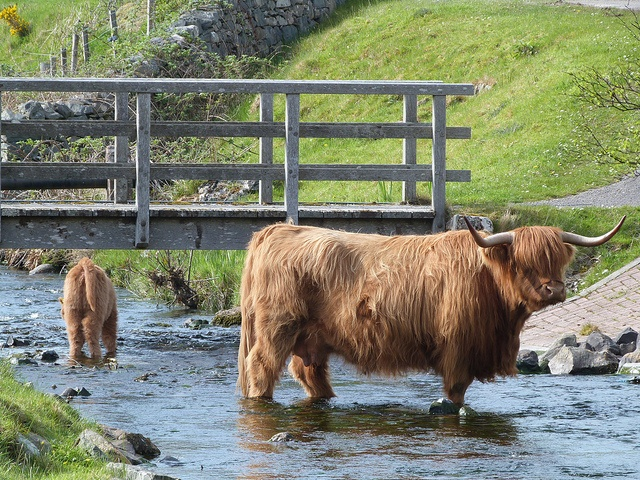
A longhorn stands in a stream with it's youth.
A Scottish long haired cow and its calf wading in a stream near a bridge.
A water buffalo and it's young stand in a stream near a pedestrian bridge.
There are two buffalo standing on a stream of water.
some brown animals a hill a bridge and water